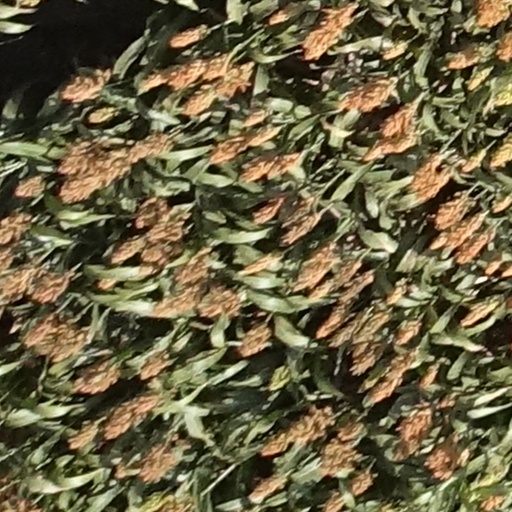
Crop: sorghum